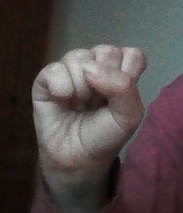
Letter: saad